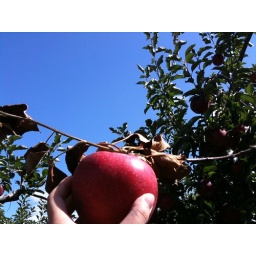
found an apple which had fallen from tree in the apple field, in Obuse, Nagano.